Cayley–Hamilton theorem

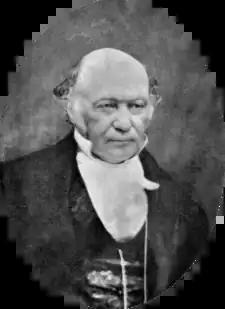
William Rowan Hamilton (1805–1865), Irish physicist, astronomer, and mathematician, first foreign member of the American National Academy of Sciences. While maintaining an opposing position about how geometry should be studied, Hamilton always remained on the best terms with Cayley.Hamilton proved that for a linear function of quaternions there exists a certain equation, depending on the linear function, that is satisfied by the linear function itself.

In linear algebra, the Cayley–Hamilton theorem (named after the mathematicians Arthur Cayley and William Rowan Hamilton) states that every square matrix over a commutative ring (such as the real or complex numbers or the integers) satisfies its own characteristic equation.